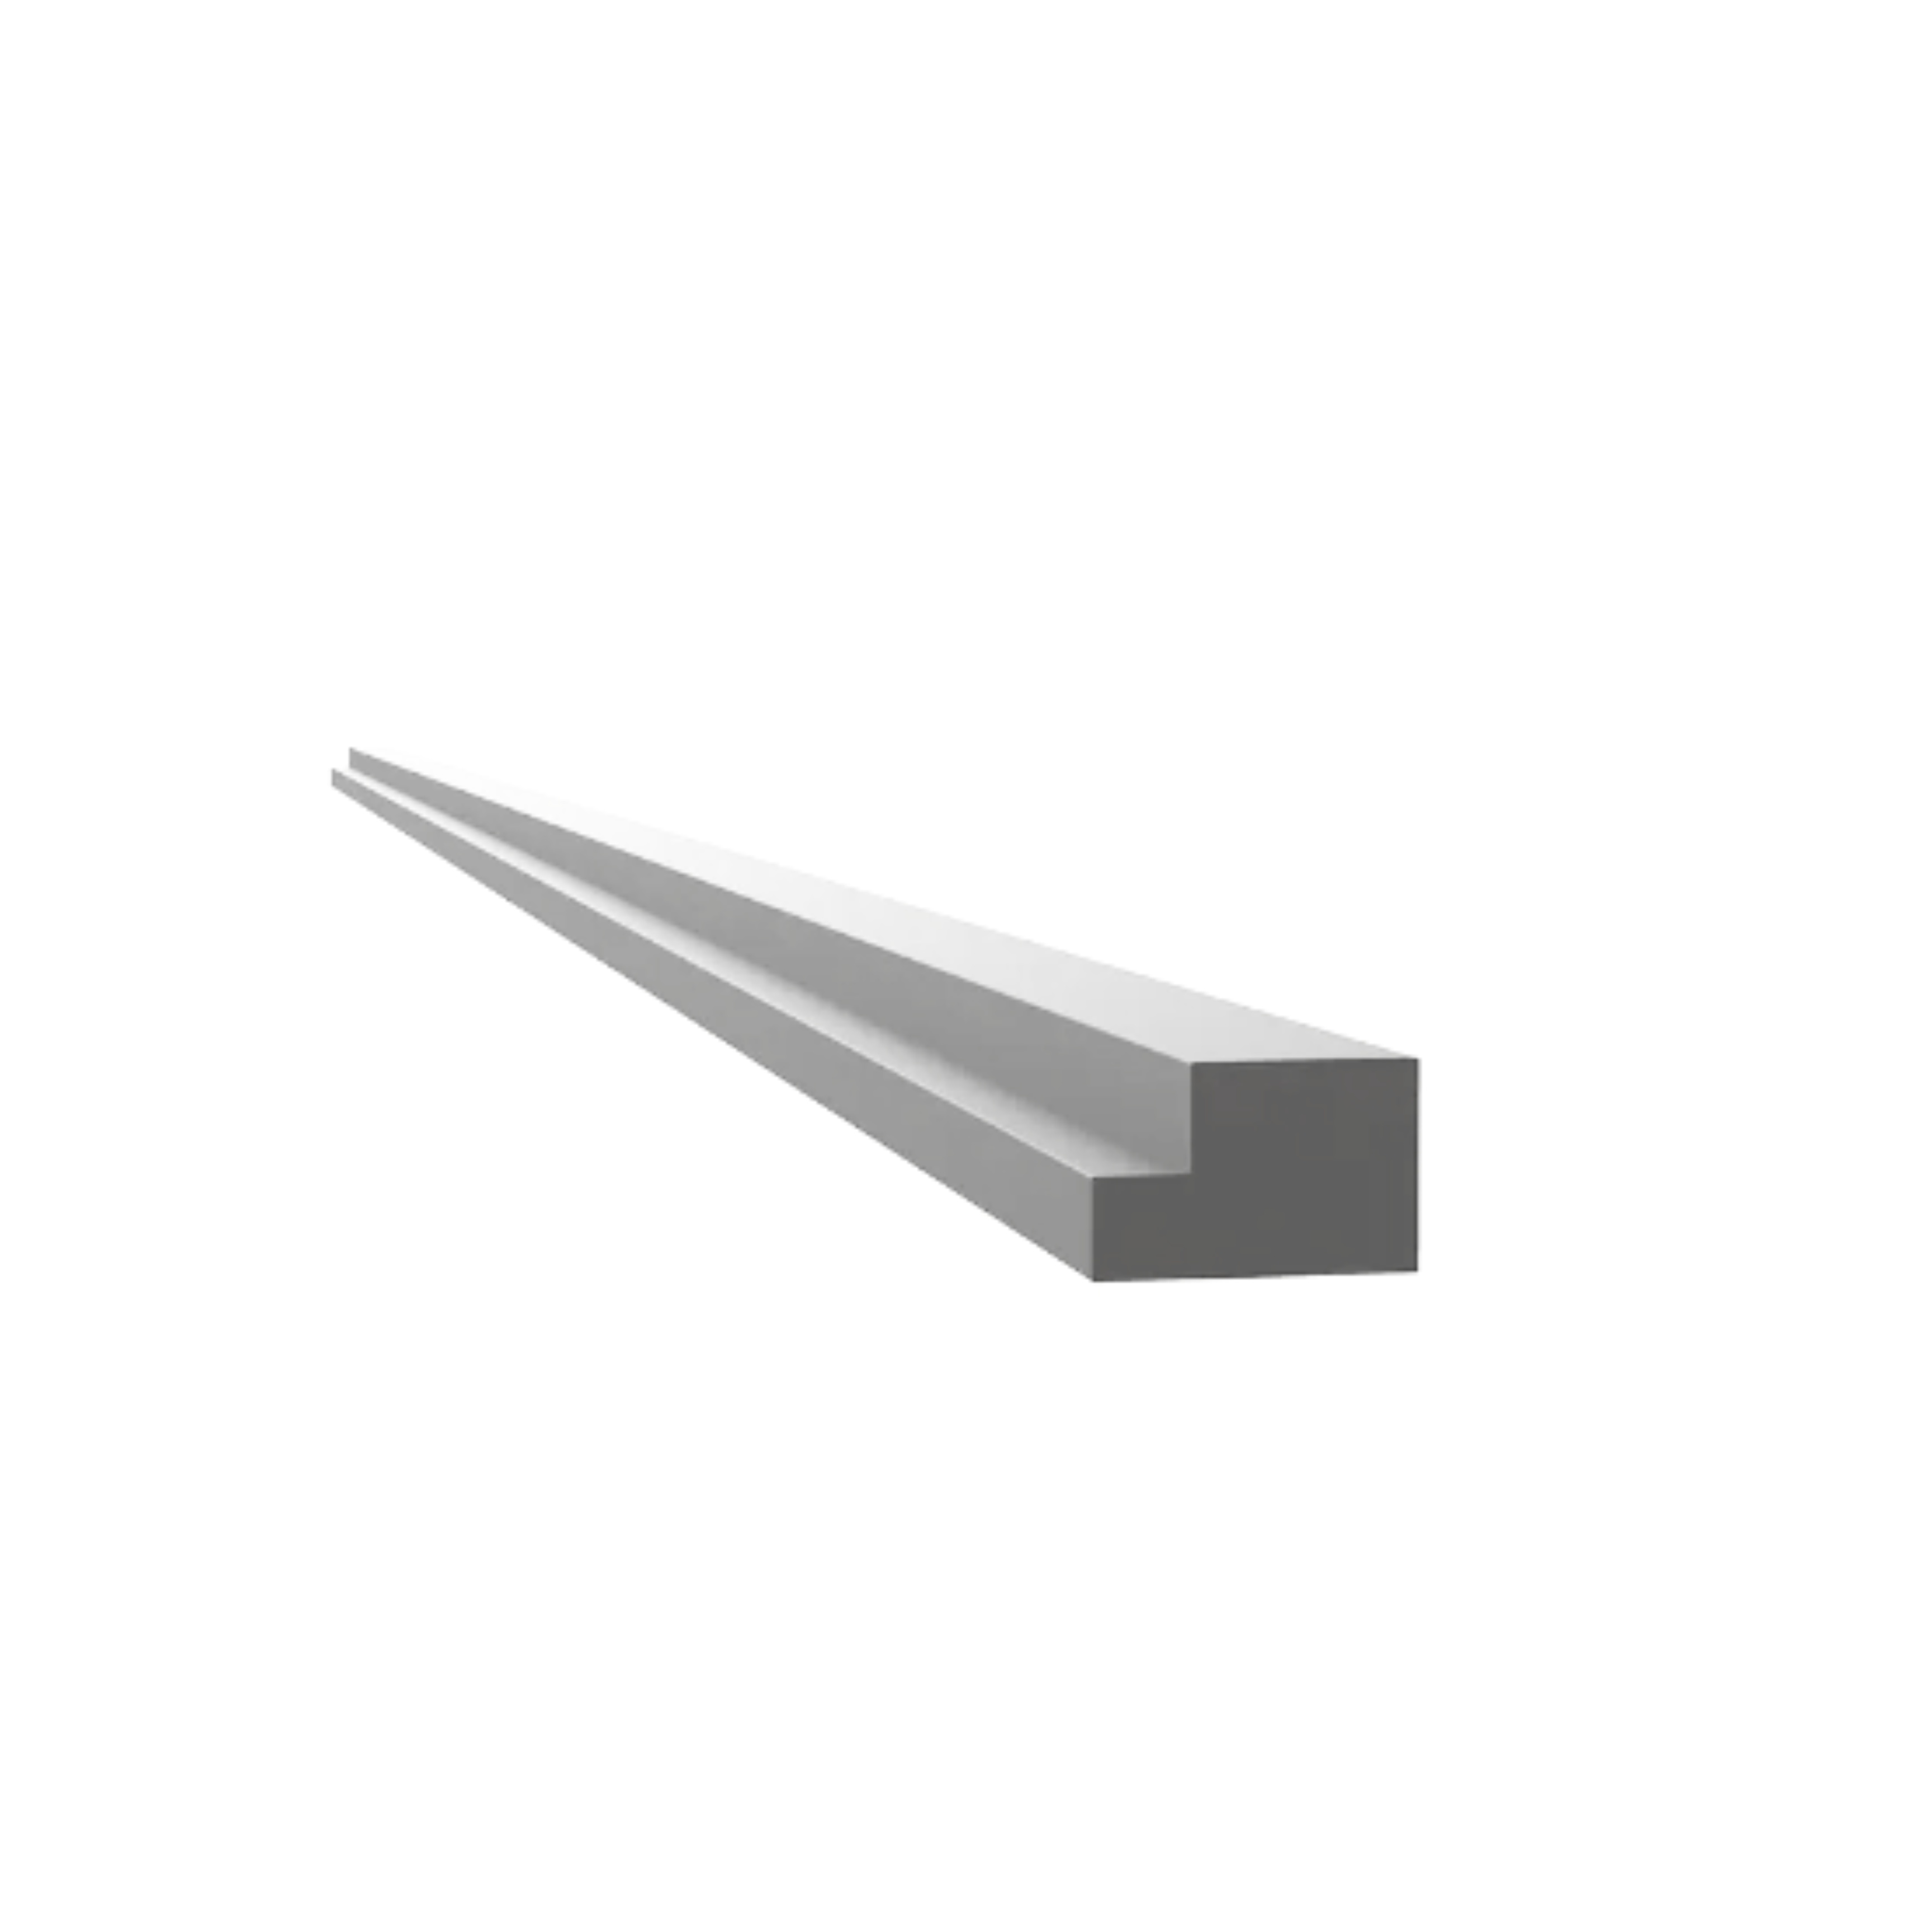
CORNICE LASER-EDGE
MATT FINISHED CORNICE - 3 METER FULL EDGE WRAP-AROUND ON SHELVES, AND UNITS EUROPEAN-MADE DOORS, WHICH ARE OF THE HIGHEST QUALITY HIGH AND LONG-LASTING DURABILITY LASER-EDGE COLOURS AVAILABLE: CARBON GREY CASHMERE DOVE GREY REED GREEN KALA ASH WHITE
Category: Hardware > Building Materials > Molding